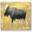
Label: deer